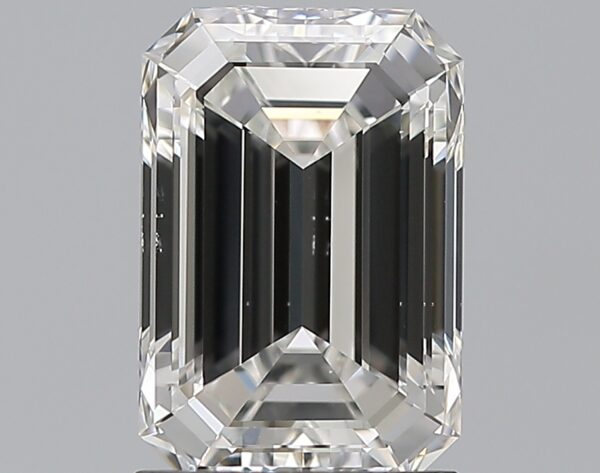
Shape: emerald
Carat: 1.79
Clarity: VS2
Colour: F
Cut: EX
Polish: EX
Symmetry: EX
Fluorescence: N
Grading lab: GIA
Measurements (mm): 8.64 x 5.82 x 3.8